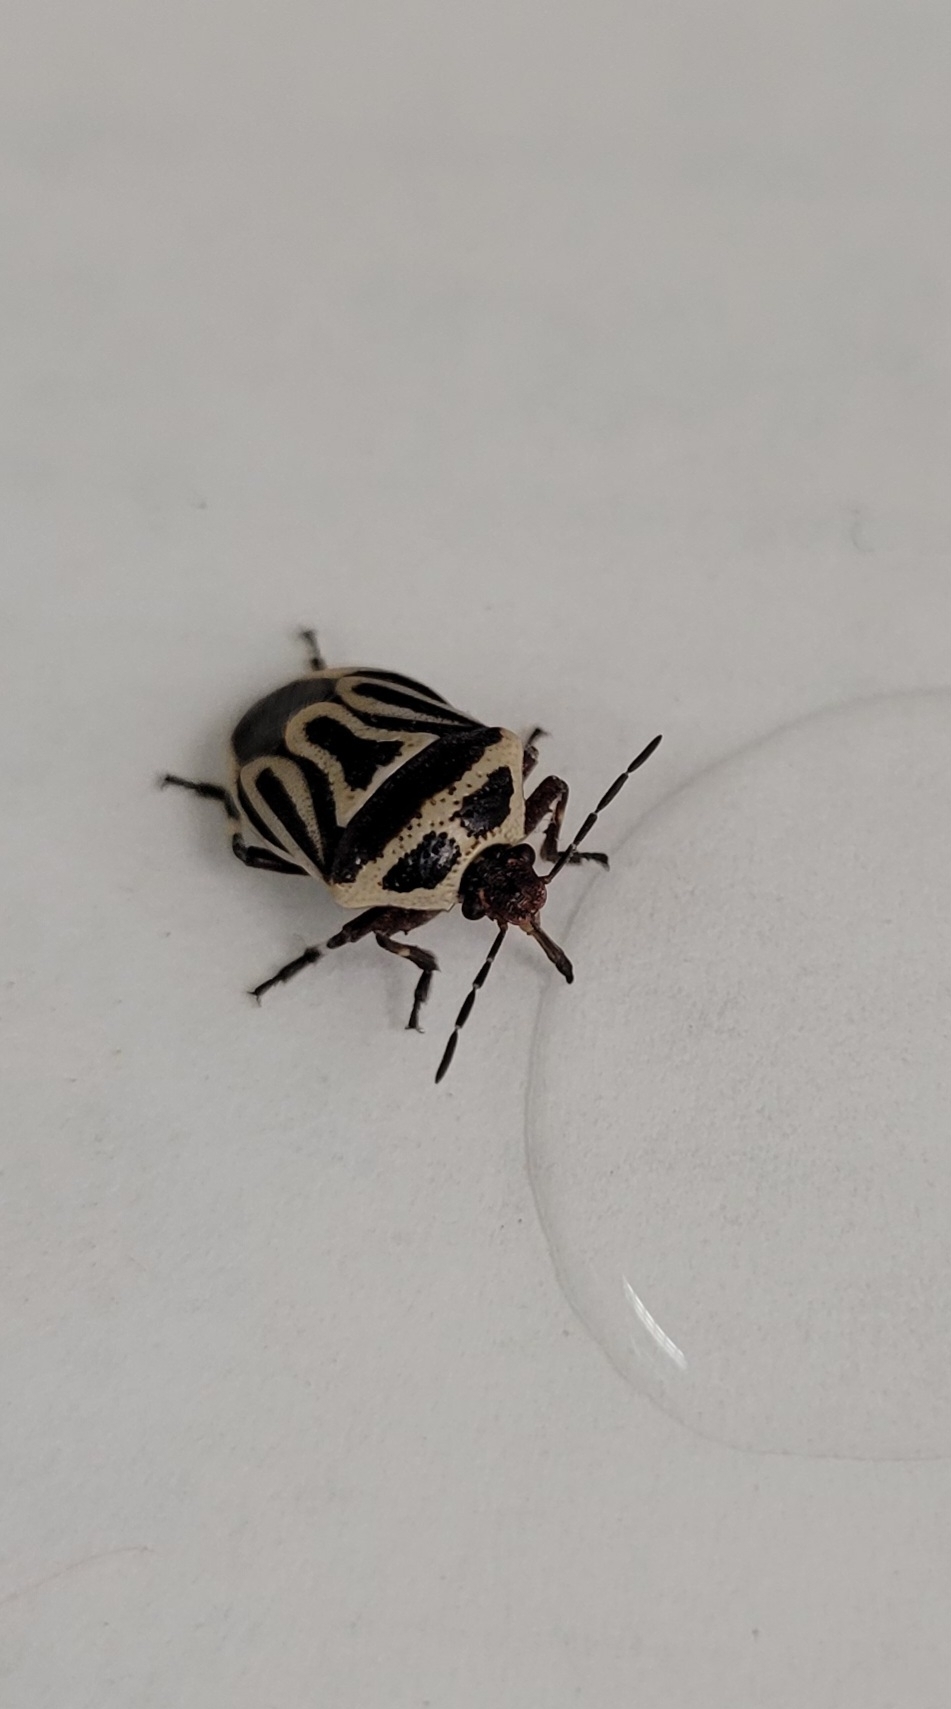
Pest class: stink_bug